Chorlton Hall, Malpas

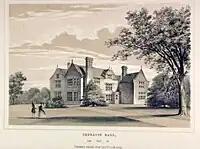
Engraving of Chorlton Hall in 1850

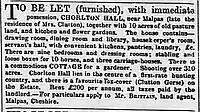
Rental notice for Chorlton Hall in 1868

The Hall was built in 1664 by the Clutton family, wealthy landowners who settled in Chorlton in the early 16th century. It was passed through successive generations until it was inherited by Richard Clutton (1715–1790). He married Mary Benyon, but the couple had no children, so when he died in 1790 Chorlton Hall was inherited by his nephew Thomas Chorlton Clutton.